Project 912 patrol boat

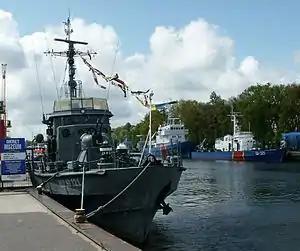
ORP "Fala" as a museum ship still afloat (2004), with sister ship SG-325 (former ORP "Tęcza") and Kaper-2 in the background

The armament consisted of two naval dual-purpose automatic AK-230 guns of 30 mm caliber in a 2 × II configuration (on SG-324 and SG-325, only one twin gun was installed from the start of service). These were the first Polish vessels equipped with AK-230 guns. Despite plans, the vessels did not receive artillery radar MR-104 units, which were later introduced on the Project 912M submarine chasers. The guns were aimed using the Kolonka optical sight. The AK-230 is a Soviet naval artillery system based on two 30 mm autocannon NN-30 guns. Designed to engage surface and air targets, it had a maximum range of 6,500 m and 4,000 m, respectively. The system allowed 360° firing with barrel elevation angles from -5° to +87°. The gun assembly weighed 1,900 kg without ammunition. One gun was mounted on the bow deck, the other aft of the deckhouse.